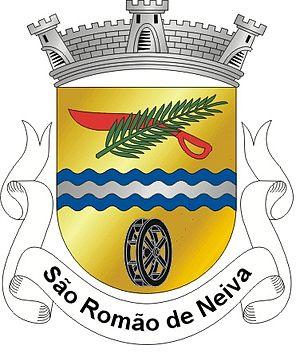
São Romão de Neiva est une paroisse portugaise de la municipalité de Viana do Castelo.